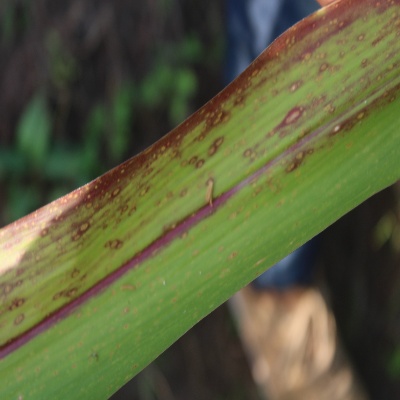
Crop: Maize
Condition: streak virus